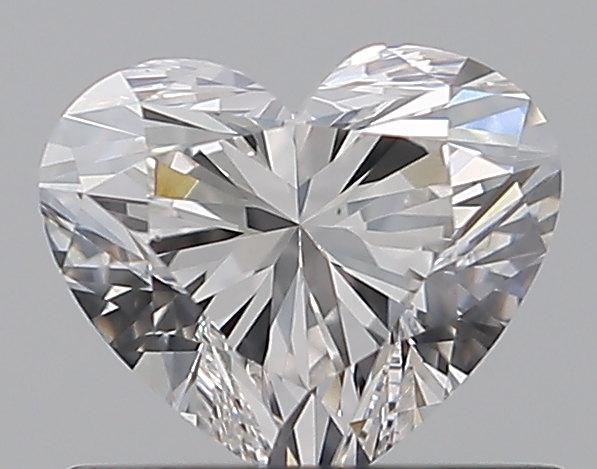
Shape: heart
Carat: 0.71
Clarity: VS1
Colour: G
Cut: EX
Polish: EX
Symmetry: EX
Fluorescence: N
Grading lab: GIA
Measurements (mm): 5.29 x 6.2 x 3.72